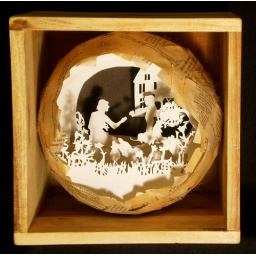
scherenschnitte cut paper in wooden diorama8x8x7